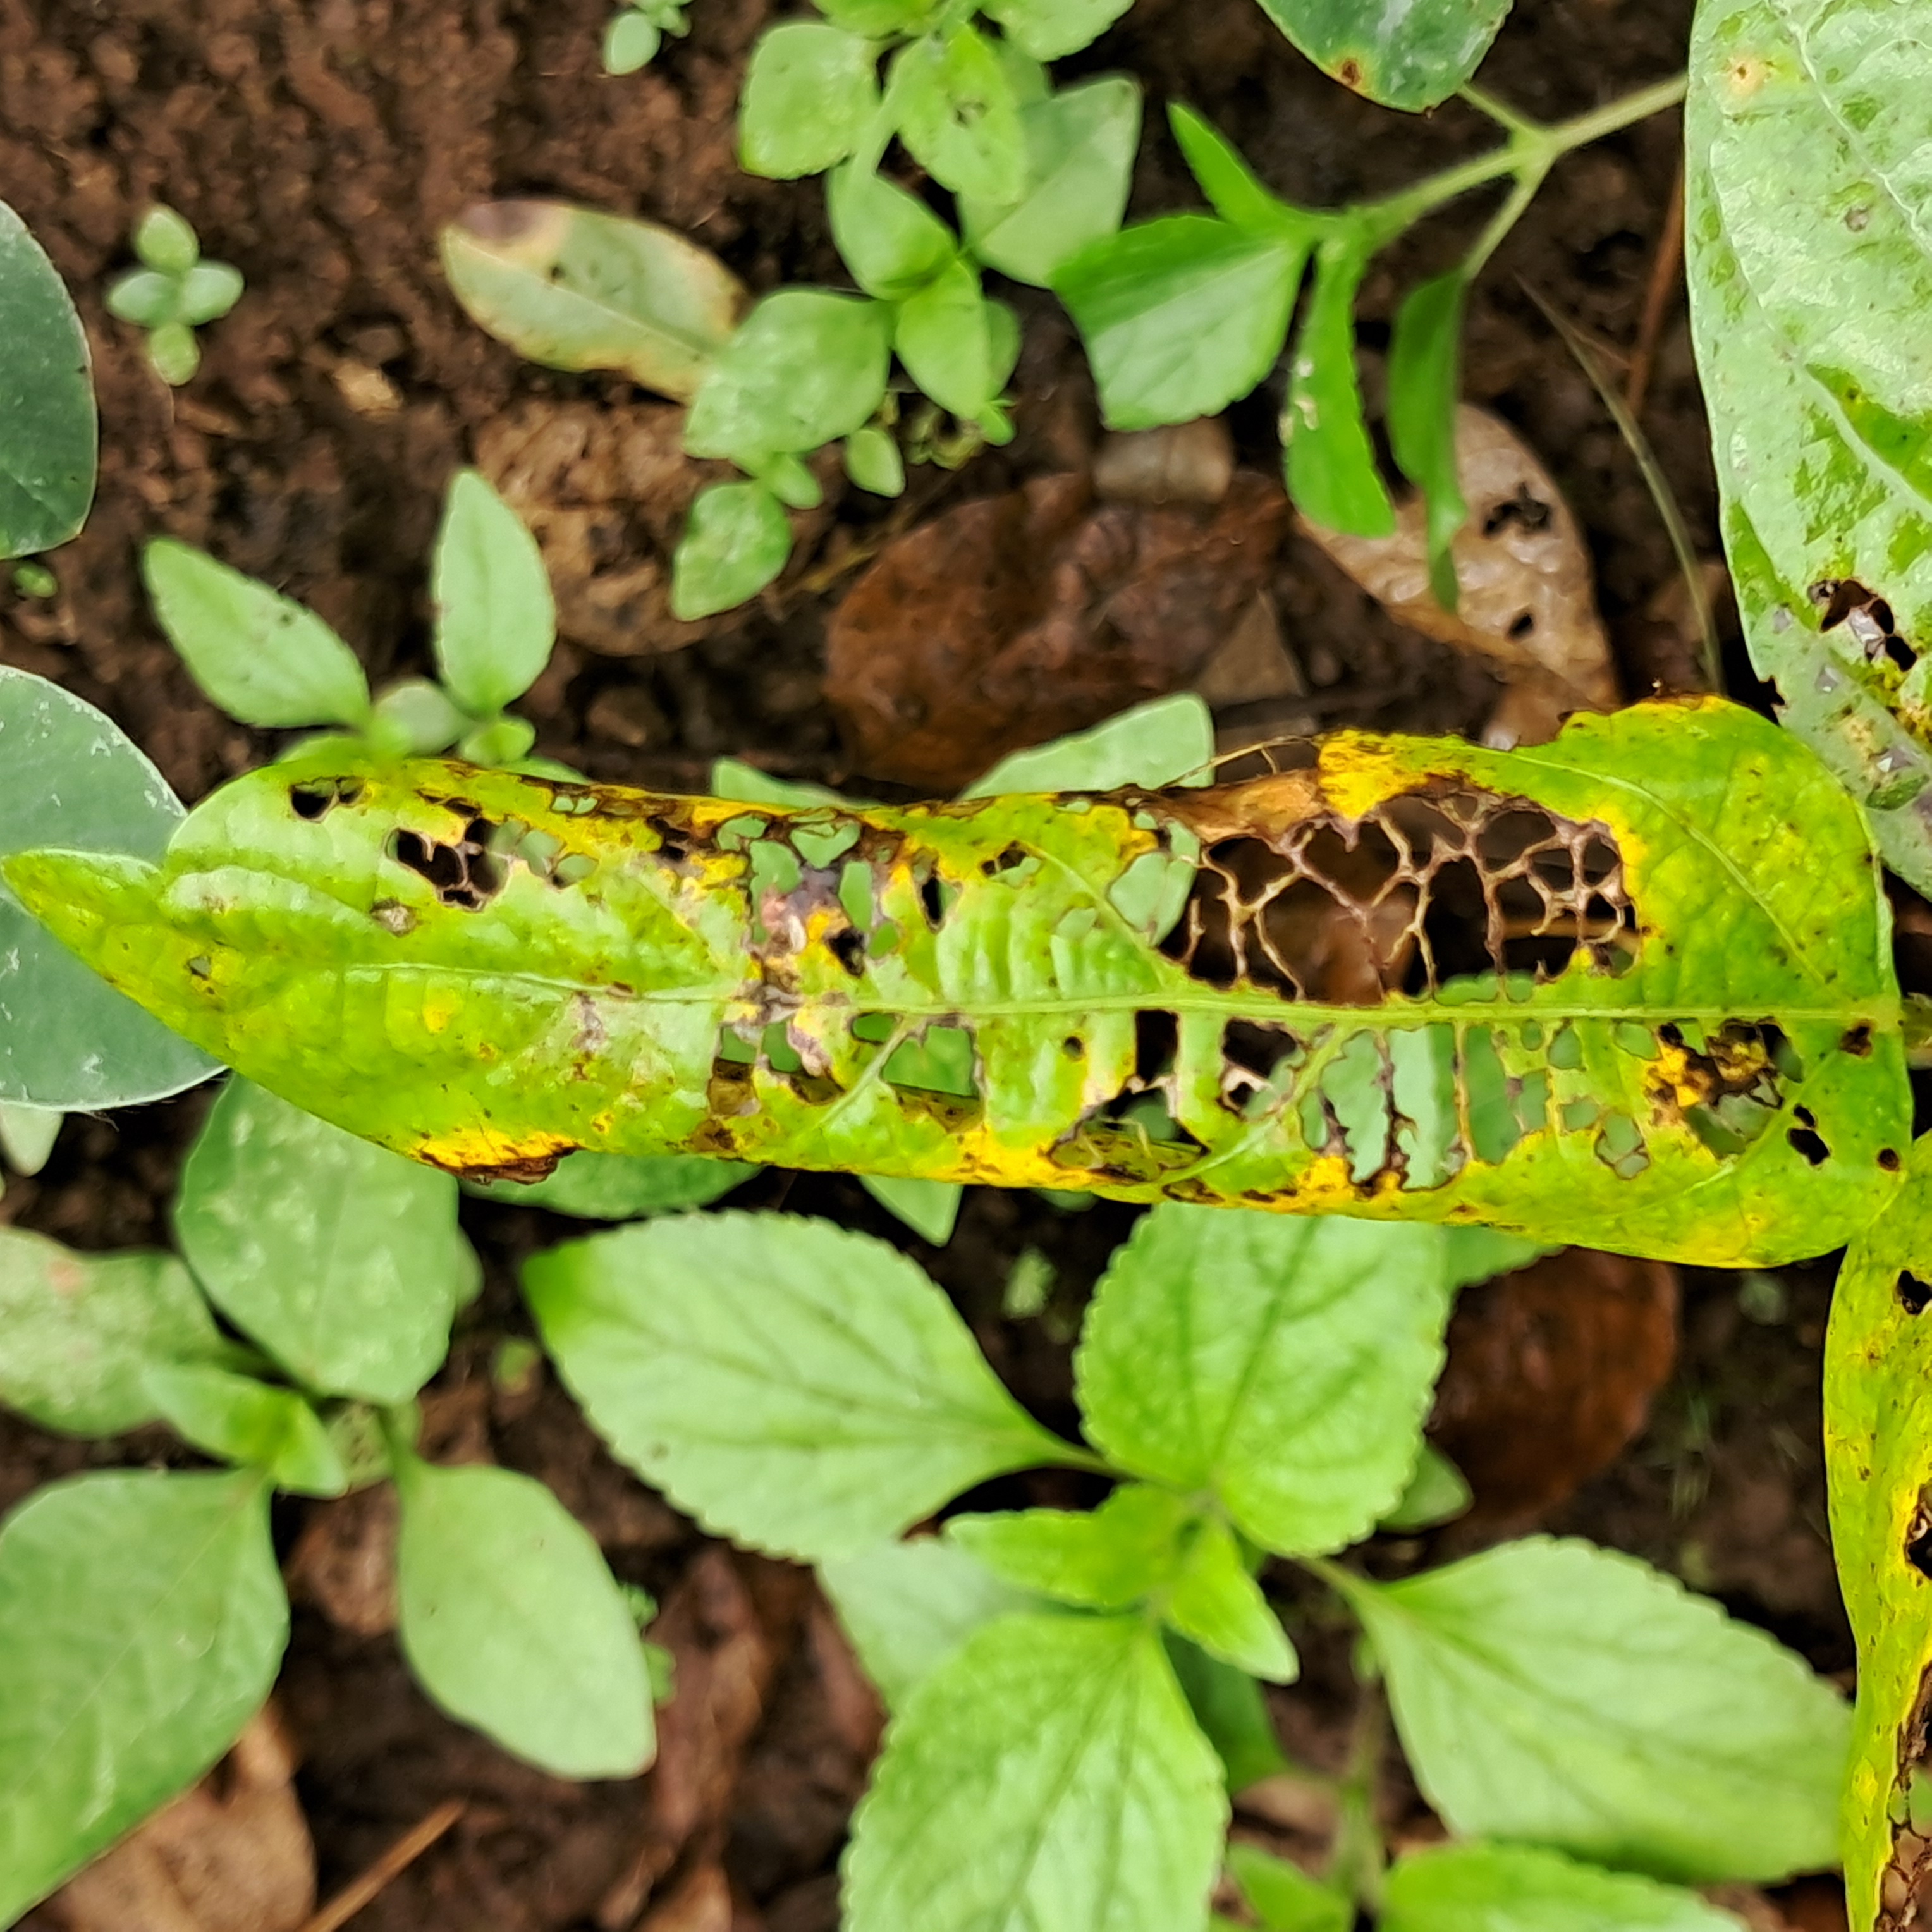
Label: Caterpillar_Semilooper_Pest